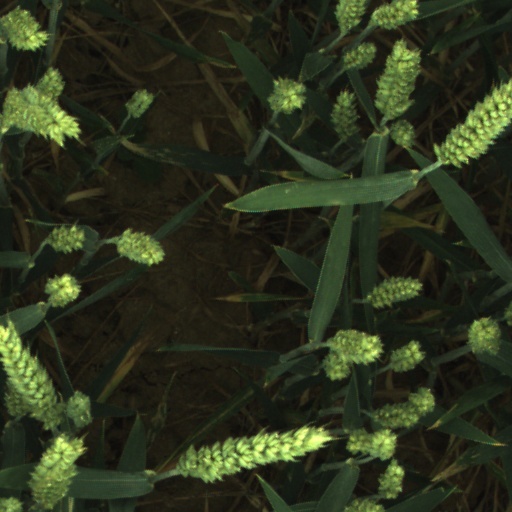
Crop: wheat